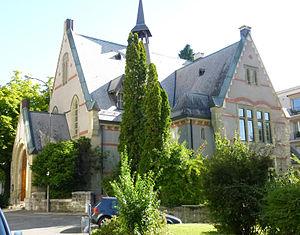
Eglise écossaise de Lausanne
L'église écossaise est une église presbytérienne, c'est-à-dire protestante, appartenant à l'Église d'Écosse. Elle se trouve à l'avenue de Rumine nᵒ 26, à Lausanne, dans le canton de Vaud. Les cultes y sont célébrés en anglais.